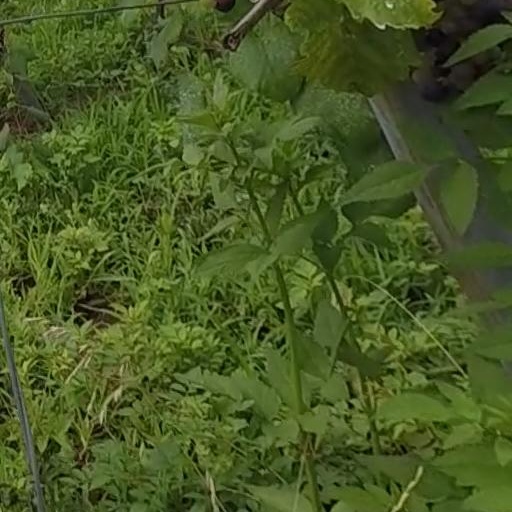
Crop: grape